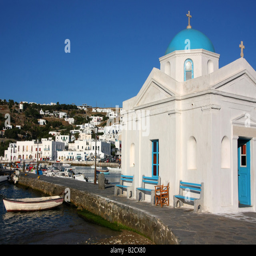
the old port with a little white church in the foreground